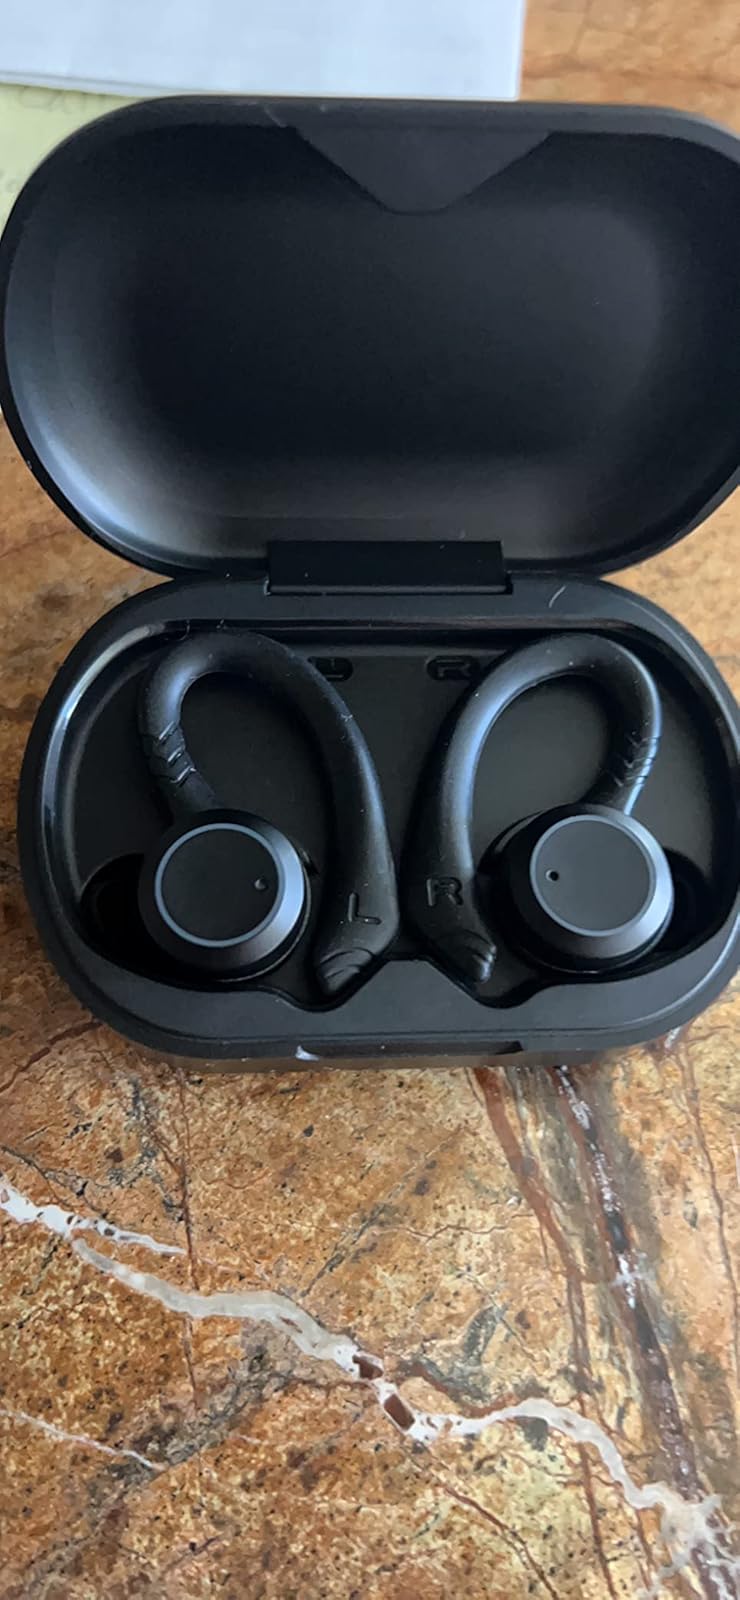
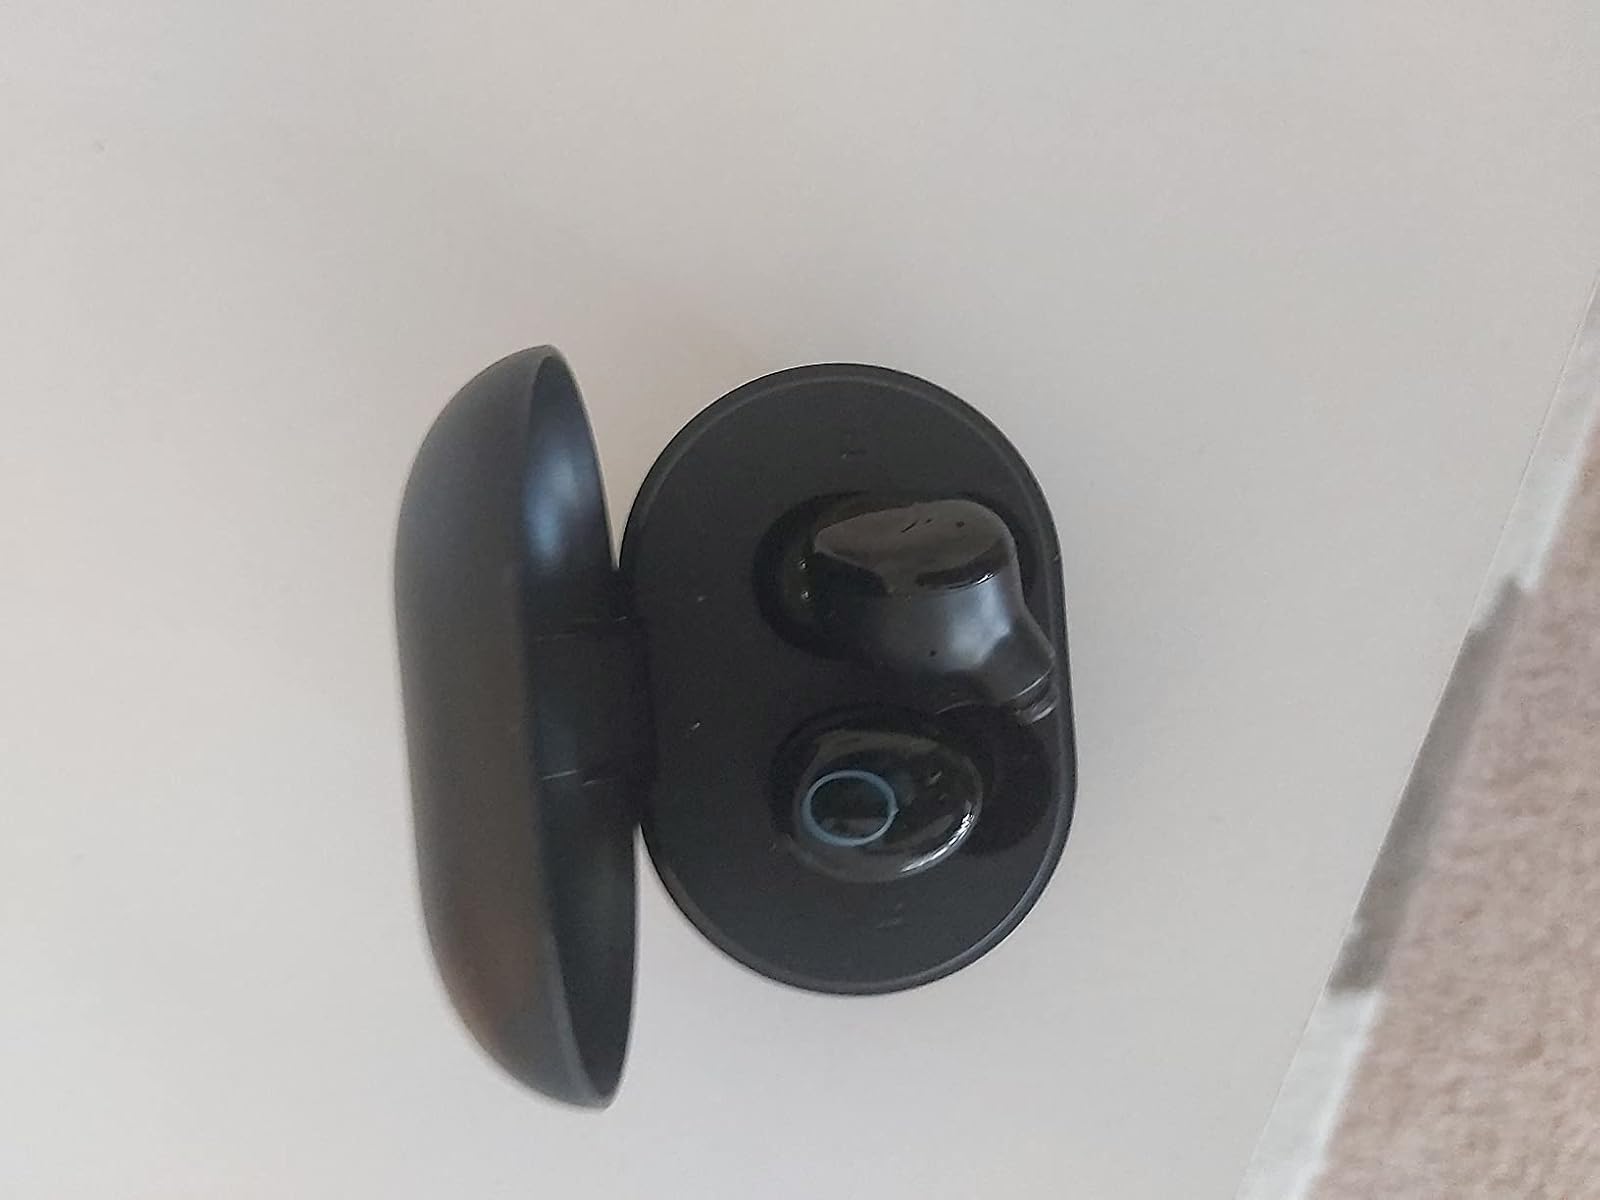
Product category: earbuds
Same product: no